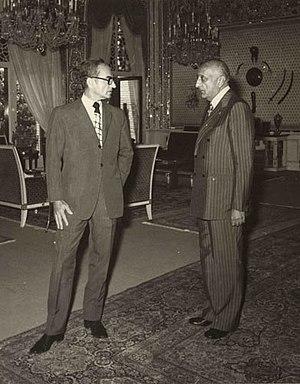
La SAVAK était le service de sécurité intérieure et le service de renseignement de l'Iran entre 1957 et 1979, sous le règne de Mohammad Reza Pahlavi. Dissous à la Révolution islamique, il fut remplacé par le VEVAK, en 1984.